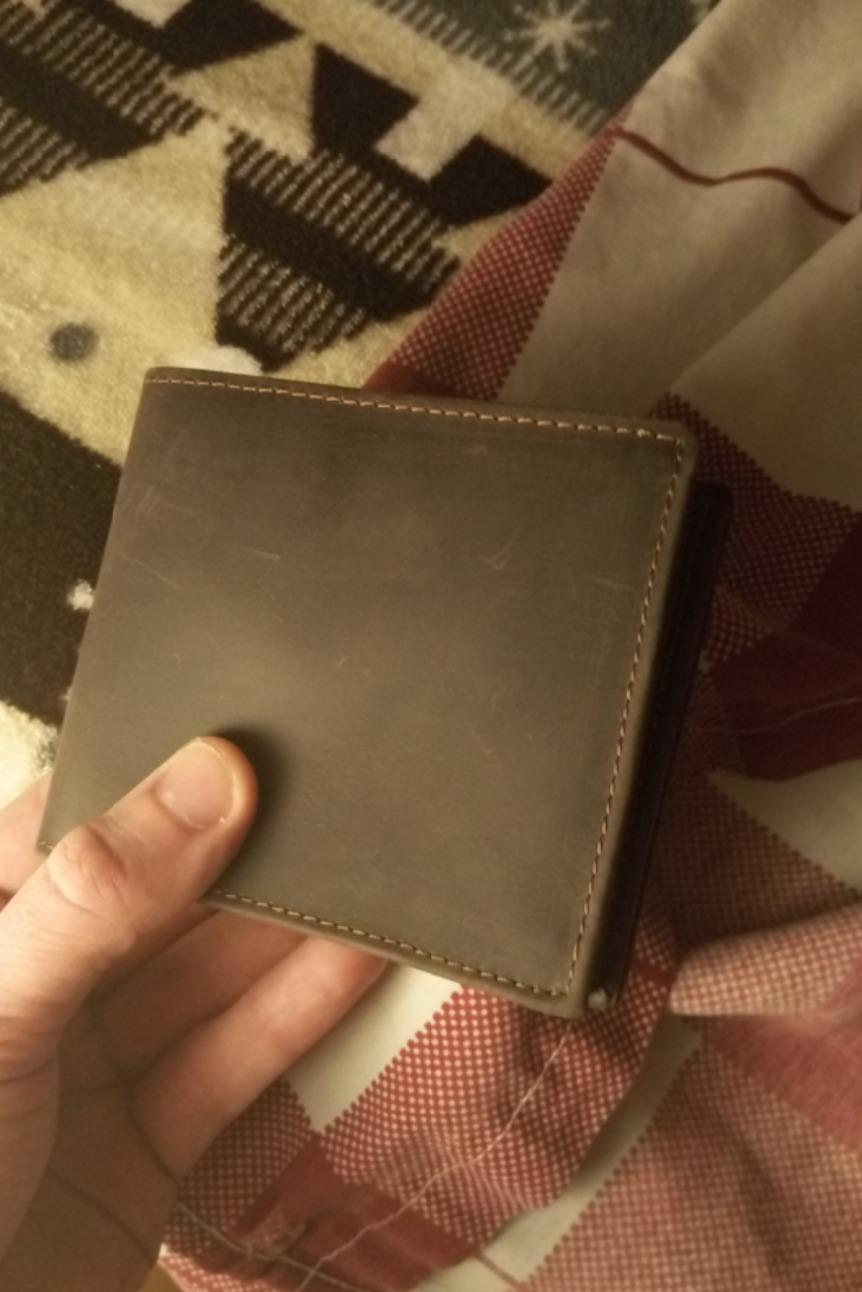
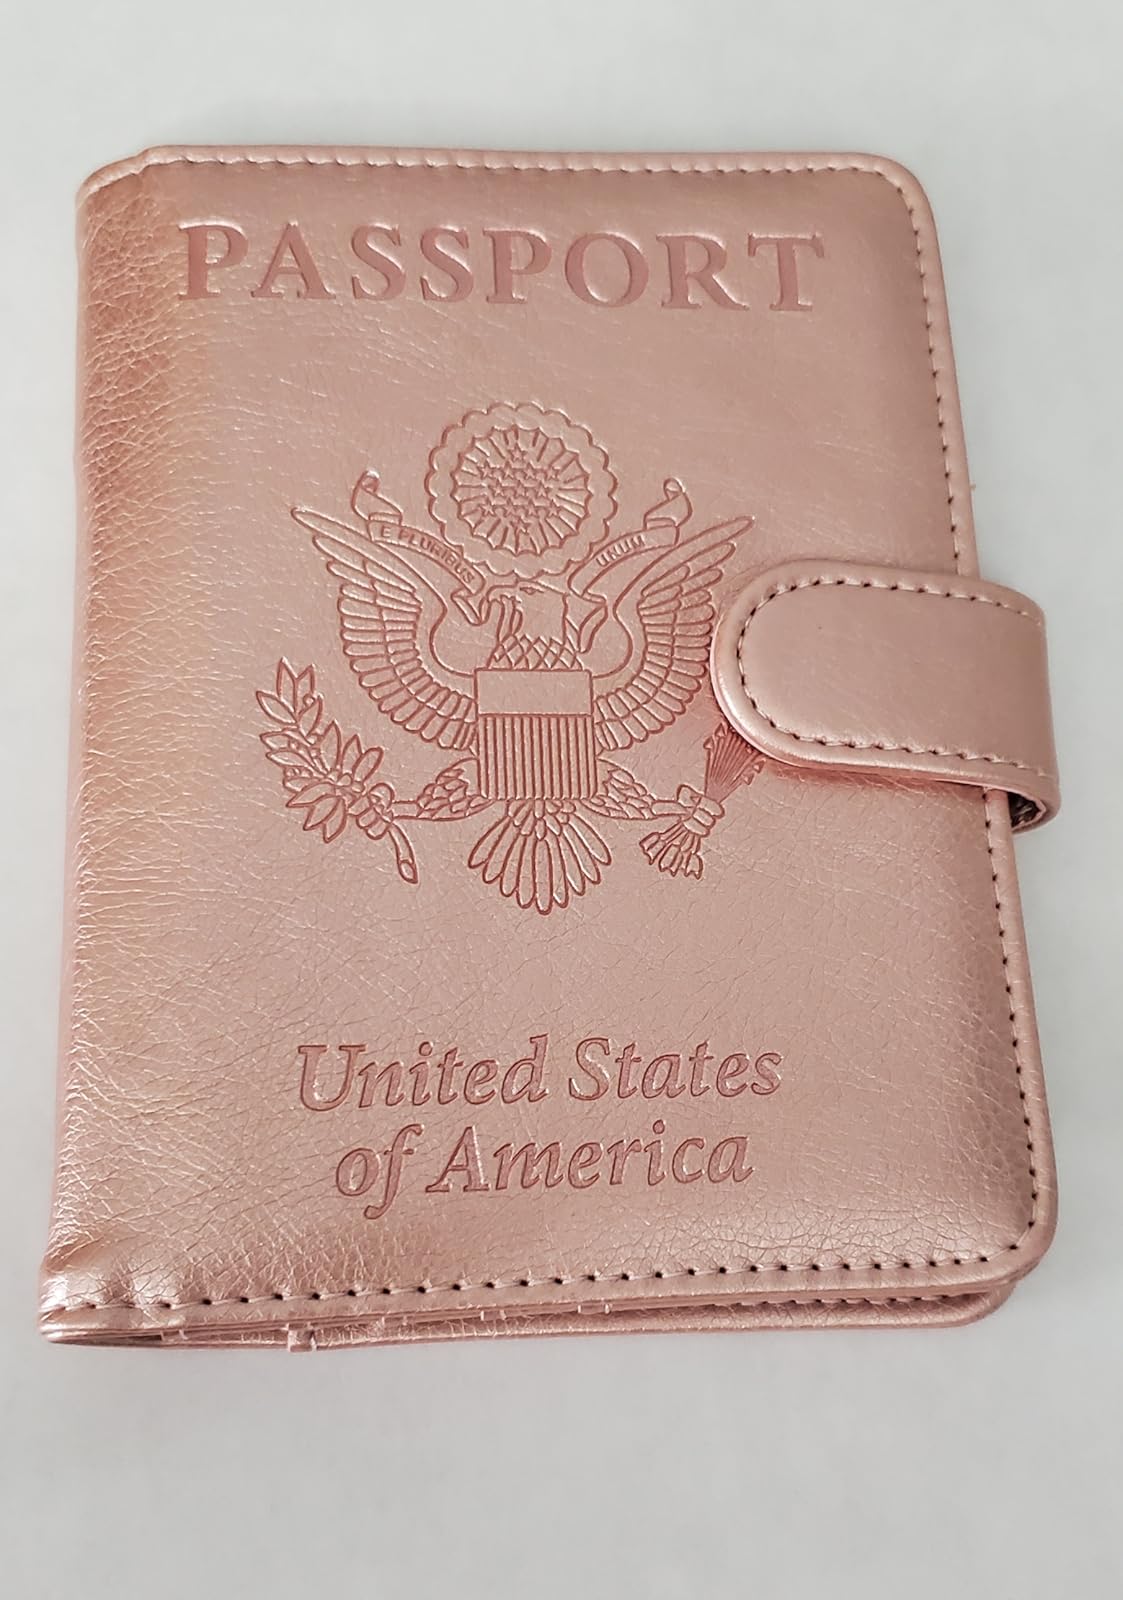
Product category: accessories_wallet
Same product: no